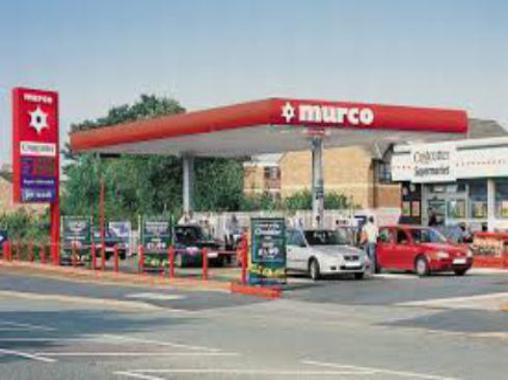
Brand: murco-2
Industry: Electronic